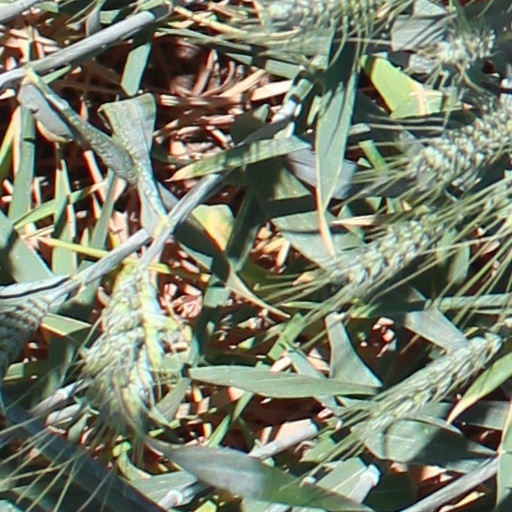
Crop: wheat